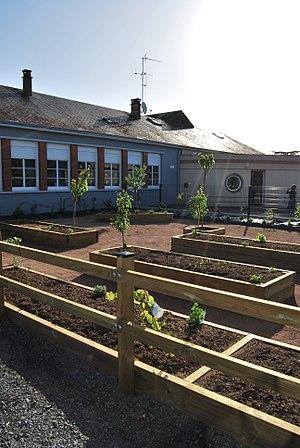
Jardin pédagogique de l'école de Saint-Georges-du-Bois dans le département français de la Sarthe, en mai 2009. Lauréat du trophée du grand prix du développement durable de la Sarthe.
Saint-Georges-du-Bois est une commune française située dans le département de la Sarthe en région Pays de la Loire.